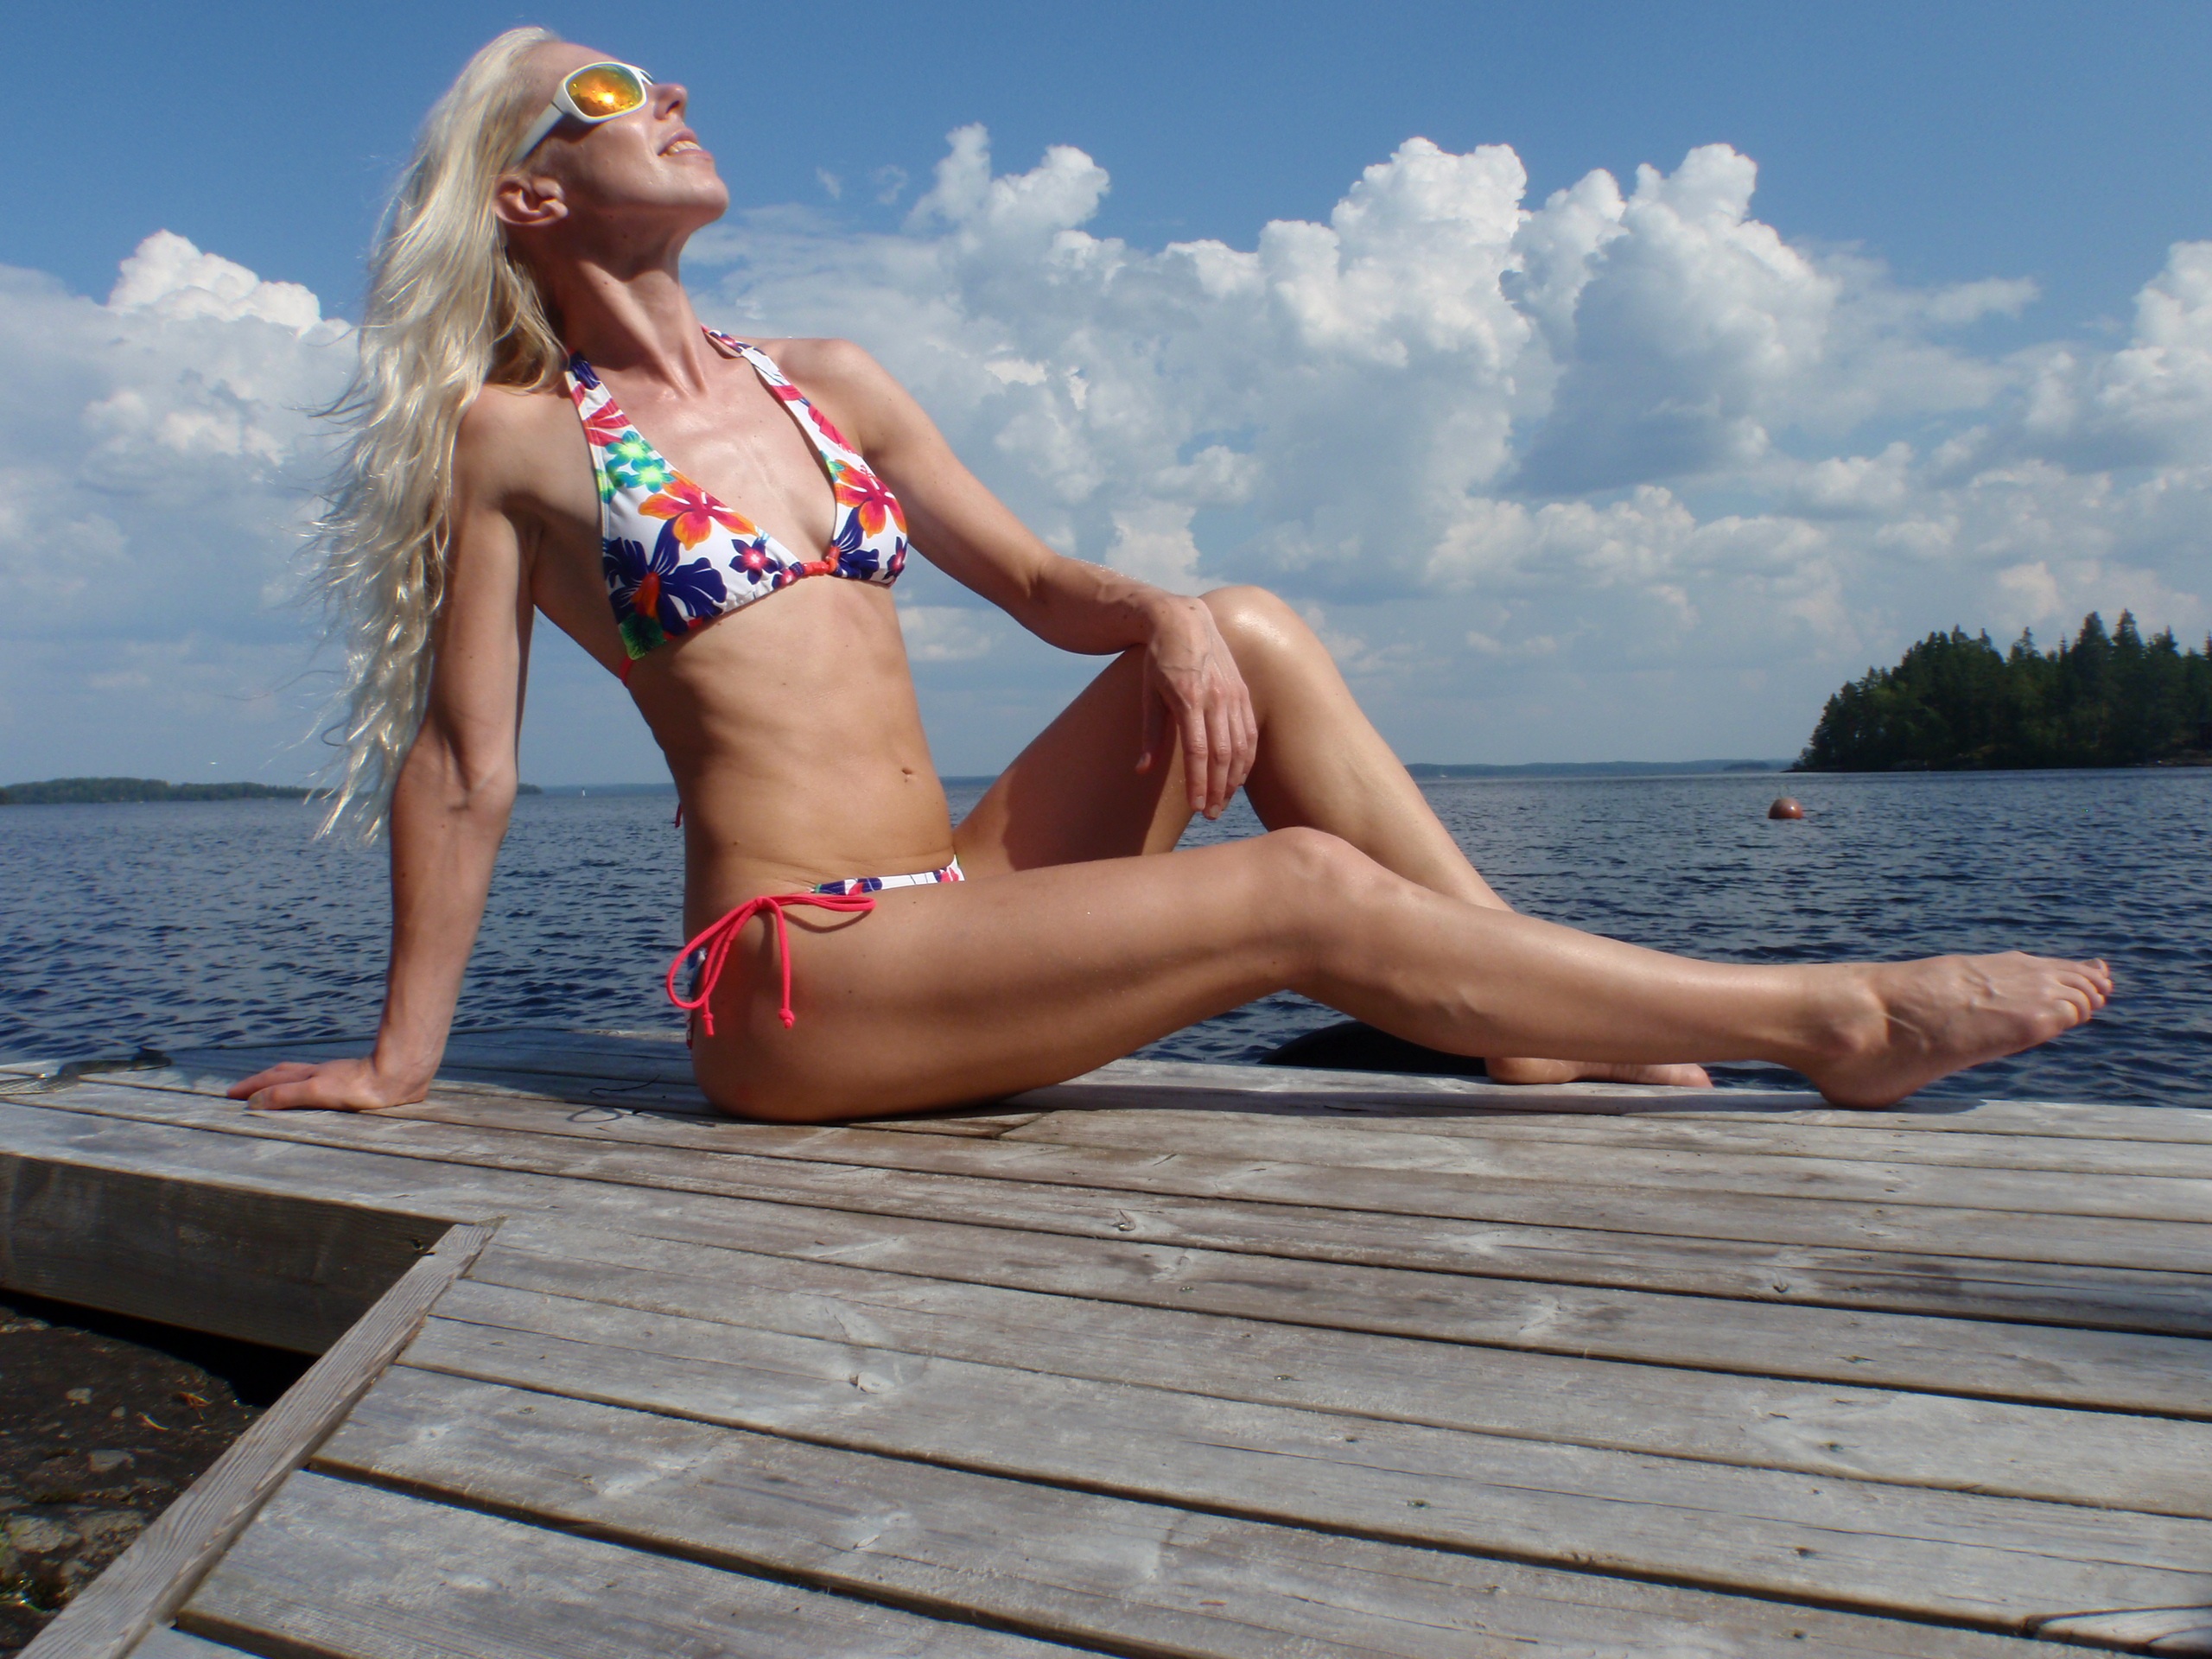
sea, girl, sun, woman, hair, summer, vacation, female, leg, model, sitting, clothing, healthy, muscle, swimwear, long hair, human body, cheerful, outdoors, happy, beauty, joy, blond, photo shoot, summer fun, human positions, sun tanning, supermodel